Business process outsourcing in the Philippines

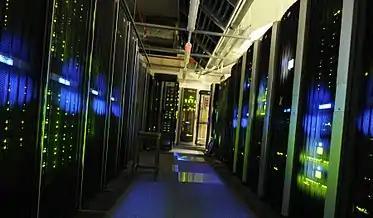
Trend #4: shifting from hardware storage to cloud servers. ("Server rooms for storing data")

With the Philippines BPO industry getting more competitive, the following trends can be forecasted to occur in the country as with the rest of the world. Arguably it is in the best interest of BPOs in the country to adapt new practices and leverage technologies to keep up with the pace and meet the evolving demand of clients. For the year 2015, the predicted industry trends were: